Question: Please indicate a possible affordance area of hold_baseball_bat that can be used for holding
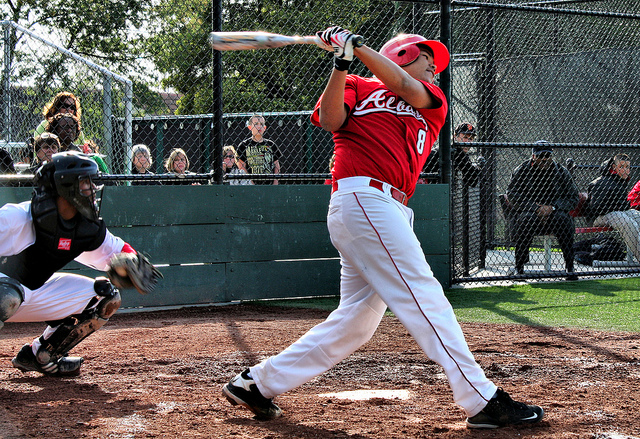
Answer: [306.5, 23.5, 365.5, 68.5]